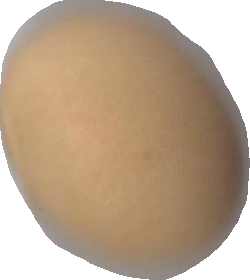
Variety: Grobogan